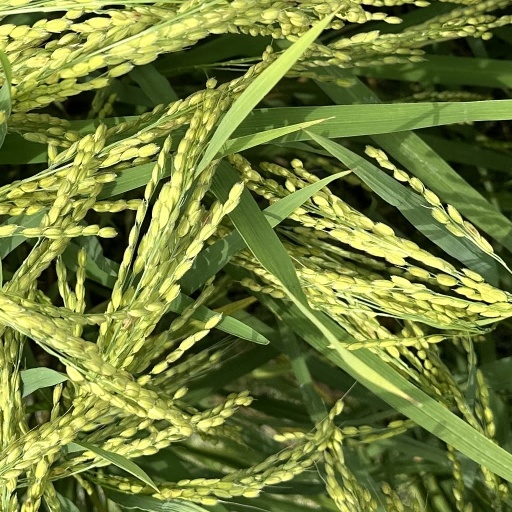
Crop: rice